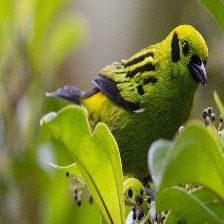
Species: EMERALD TANAGER
Scientific name: TANGARA FLORIDA